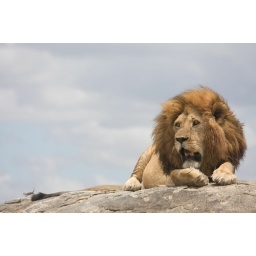
One of two male lions keeping guard on the rocks near the Serengeti park entrance. Check out the wee lizard.